Aberdeen, Saskatchewan

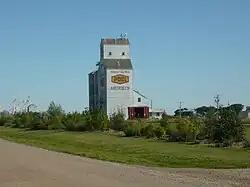
Grain elevator at Aberdeen

Aberdeen is a town in Saskatchewan, Canada. Located 18 minutes north-east of Saskatoon, it has a population of 716 people.